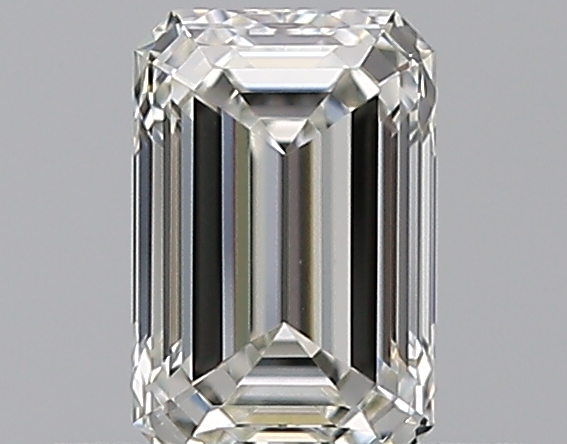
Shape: emerald
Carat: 0.5
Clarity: VVS2
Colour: J
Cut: EX
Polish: VG
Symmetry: VG
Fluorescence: N
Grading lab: GIA
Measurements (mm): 5.52 x 3.65 x 2.5